Kierikki

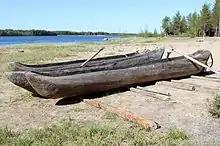

Stone Age chewing gum made of birch bark was found in Kierikki’s excavations in the summer of 2007. The finding was reported by the BBC.